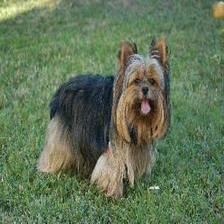
Species: dog
Breed: yorkshire terrier